Nivia Sports

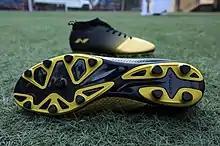
Nivia Ashtang Gold Football

During the 1980s, Nivia Sports started manufacturing sports footwear in India. Through the years, the company added footwear for use in other games such as cricket, football, basketball, volleyball, badminton, tennis, kabaddi, wrestling, and track & field. They also produced shoelaces and gel insoles.